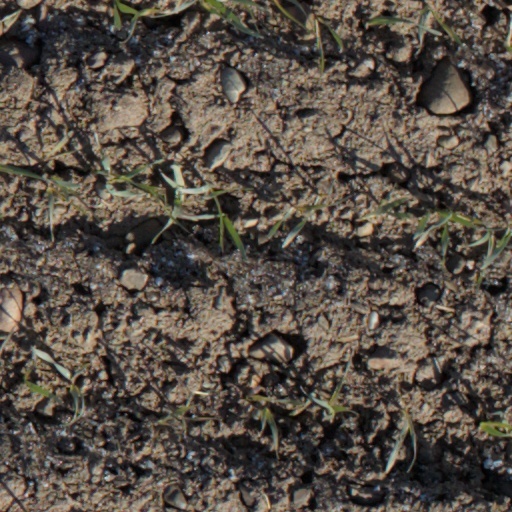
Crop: wheat